David Garrick (play)

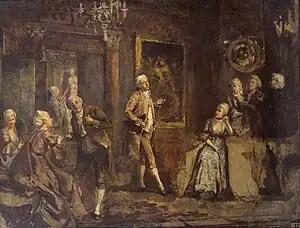
Scene from the play by Edward Matthew Ward

David Garrick is a comic play written in 1856 by Thomas William Robertson about the famous 18th-century actor and theatre manager, David Garrick.